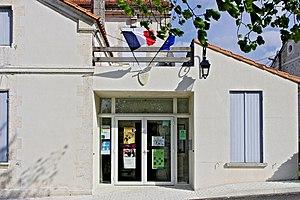
Mairie de Bardenac, Charente, France..
Bardenac est une commune du Sud-Ouest de la France, située dans le département de la Charente.